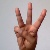
The image shows a hand gesture representing the letter 'W' in Indian Sign Language.